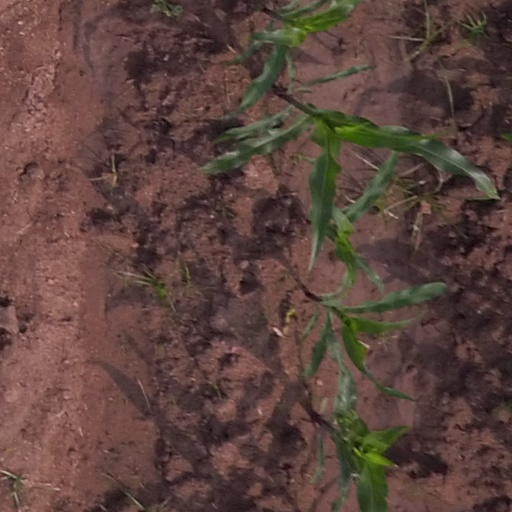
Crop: maize; corn